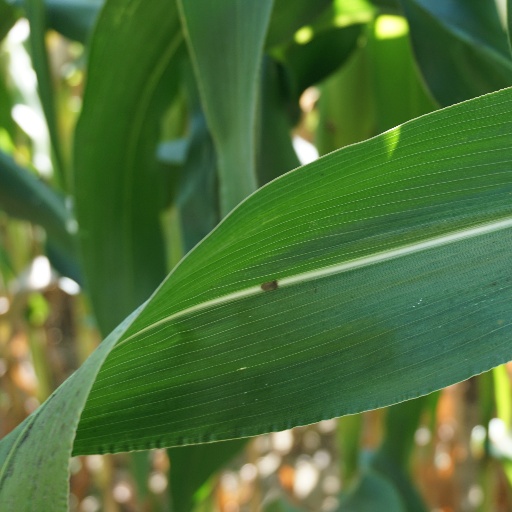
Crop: maize; corn